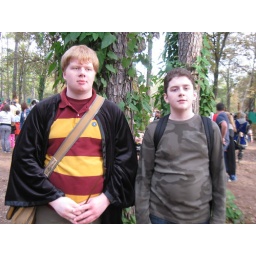
In front of an ivy colored tree - with a cute girl sming in the background